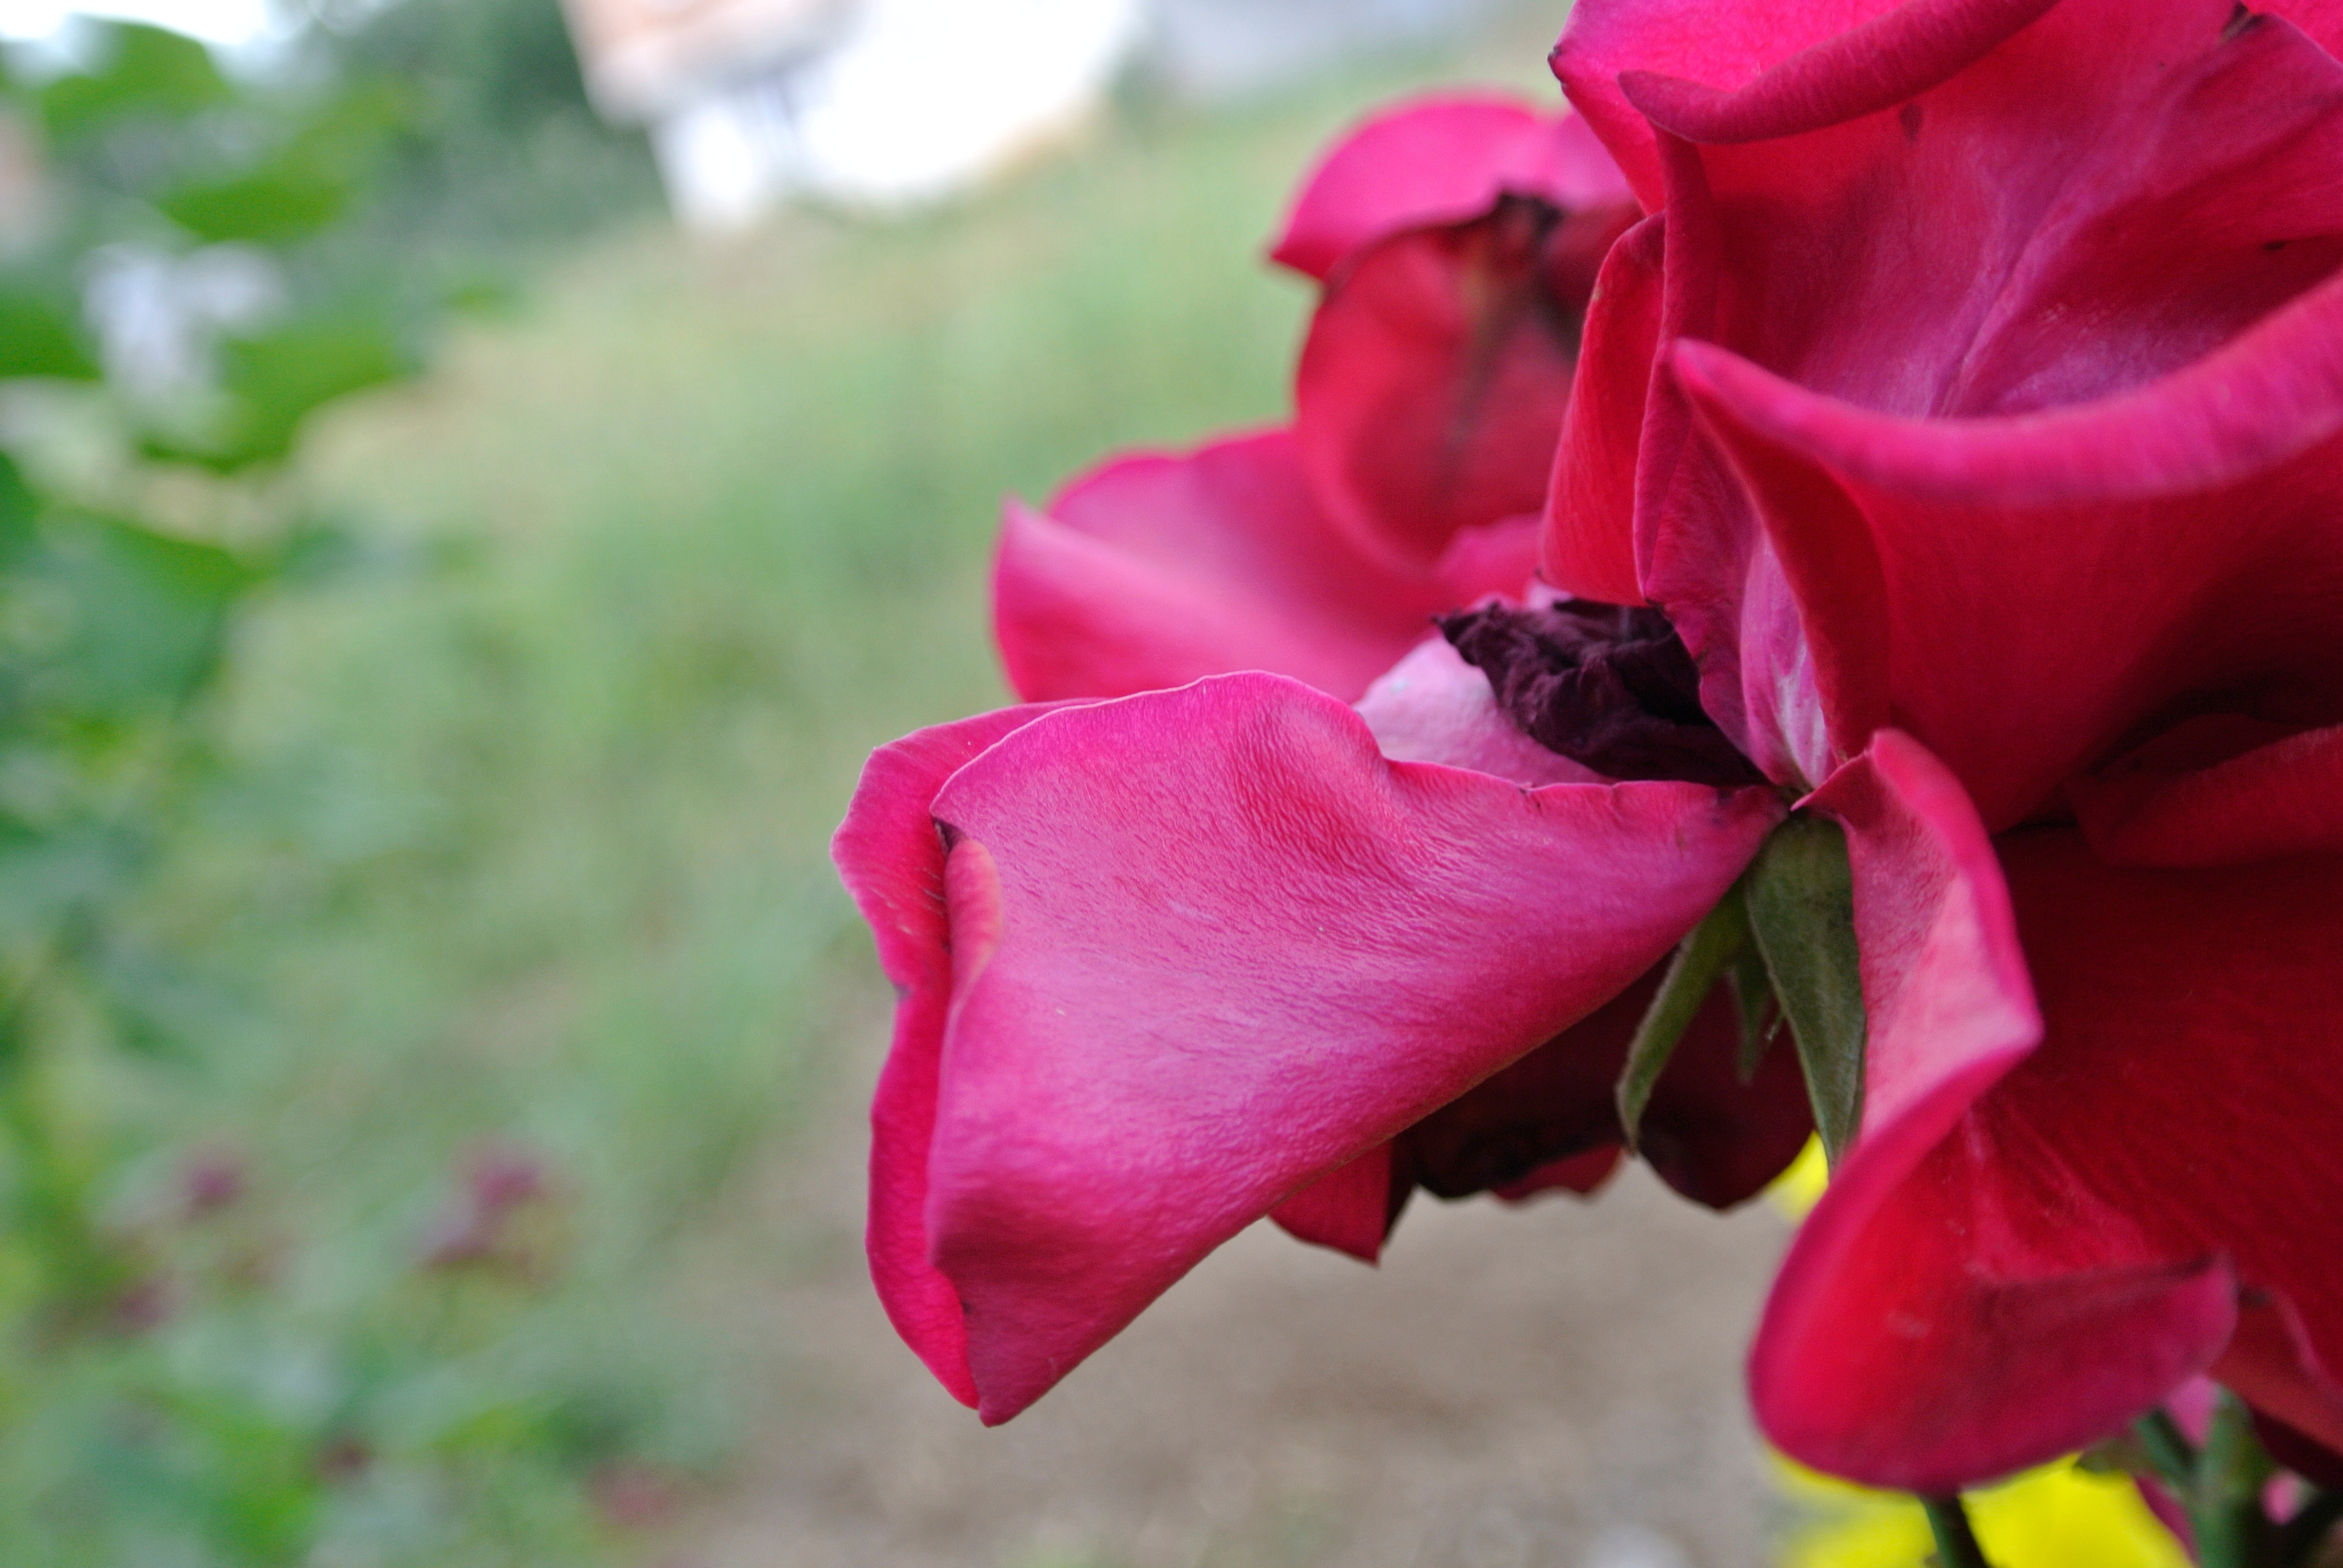
blossom, plant, flower, petal, rose, pink, flora, macro photography, flowering plant, garden roses, rose family, land plant, rose order